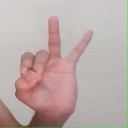
अक्षर: ण